From Scourging Rebellion

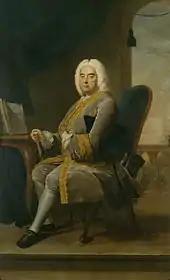
"Portrait of George Frideric Handel" by Thomas Hudson

From Scourging Rebellion is a 1746 song composed by the German-born British George Frideric Handel. It was composed in the wake of the Jacobite Rebellion of 1745 to celebrate Prince William, Duke of Cumberland, the younger son of the Hanoverian king George II of Great Britain. Cumberland, recalled from command of the Pragmatic Army in the Low Countries, oversaw the decisive victory over the Jacobites at the Battle of Culloden on 16 April 1746. It was sung at Vauxhall Gardens on 15 May 1746.